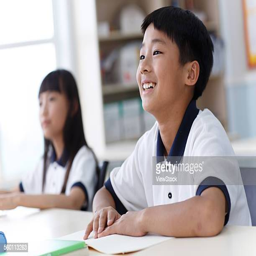
students listen to the teacher carefully in class